Cobweb (horse)

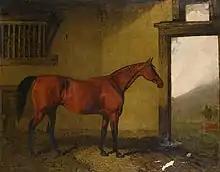
"Cobweb in a loose box" by Lambert Marshall

Cobweb (1821–1848) was an undefeated British Thoroughbred racehorse and who won two British Classic Races as a three-year-old and went on to become a highly successful broodmare. Cobweb's racing career consisted of three competitive races in the early part of 1824. After winning on her debut she claimed a second prize when her opponents were withdrawn by their owners. She then won the 1000 Guineas at Newmarket Racecourse and the Oaks Stakes at Epsom Downs Racecourse before being retired to stud.